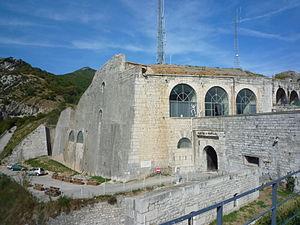
Fort de la Bastille - Grenoble, France
La Bastille est un fort militaire surplombant de 264 mètres la ville de Grenoble. Édifié durant la première partie du XIXᵉ siècle et culminant à 476 mètres d'altitude sur les derniers contreforts du massif de la Chartreuse, il a remplacé une première fortification construite à la fin du XVIᵉ siècle.
Un pont-levis est un type de pont mobile défensif qui se baisse et se lève pour ouvrir ou fermer le passage au-dessus d'un fossé encerclant un ouvrage fortifié.